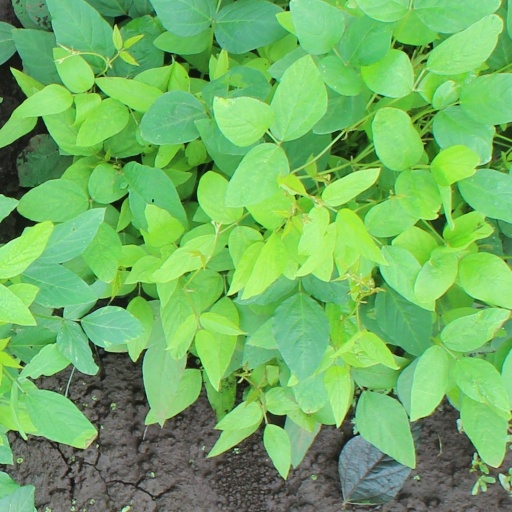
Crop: soybean